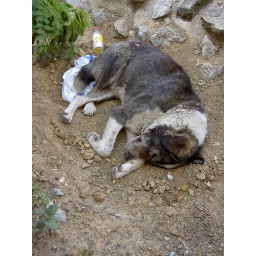
Stray dog sleeping near the Galata Tower, Istanbul. July 2006.